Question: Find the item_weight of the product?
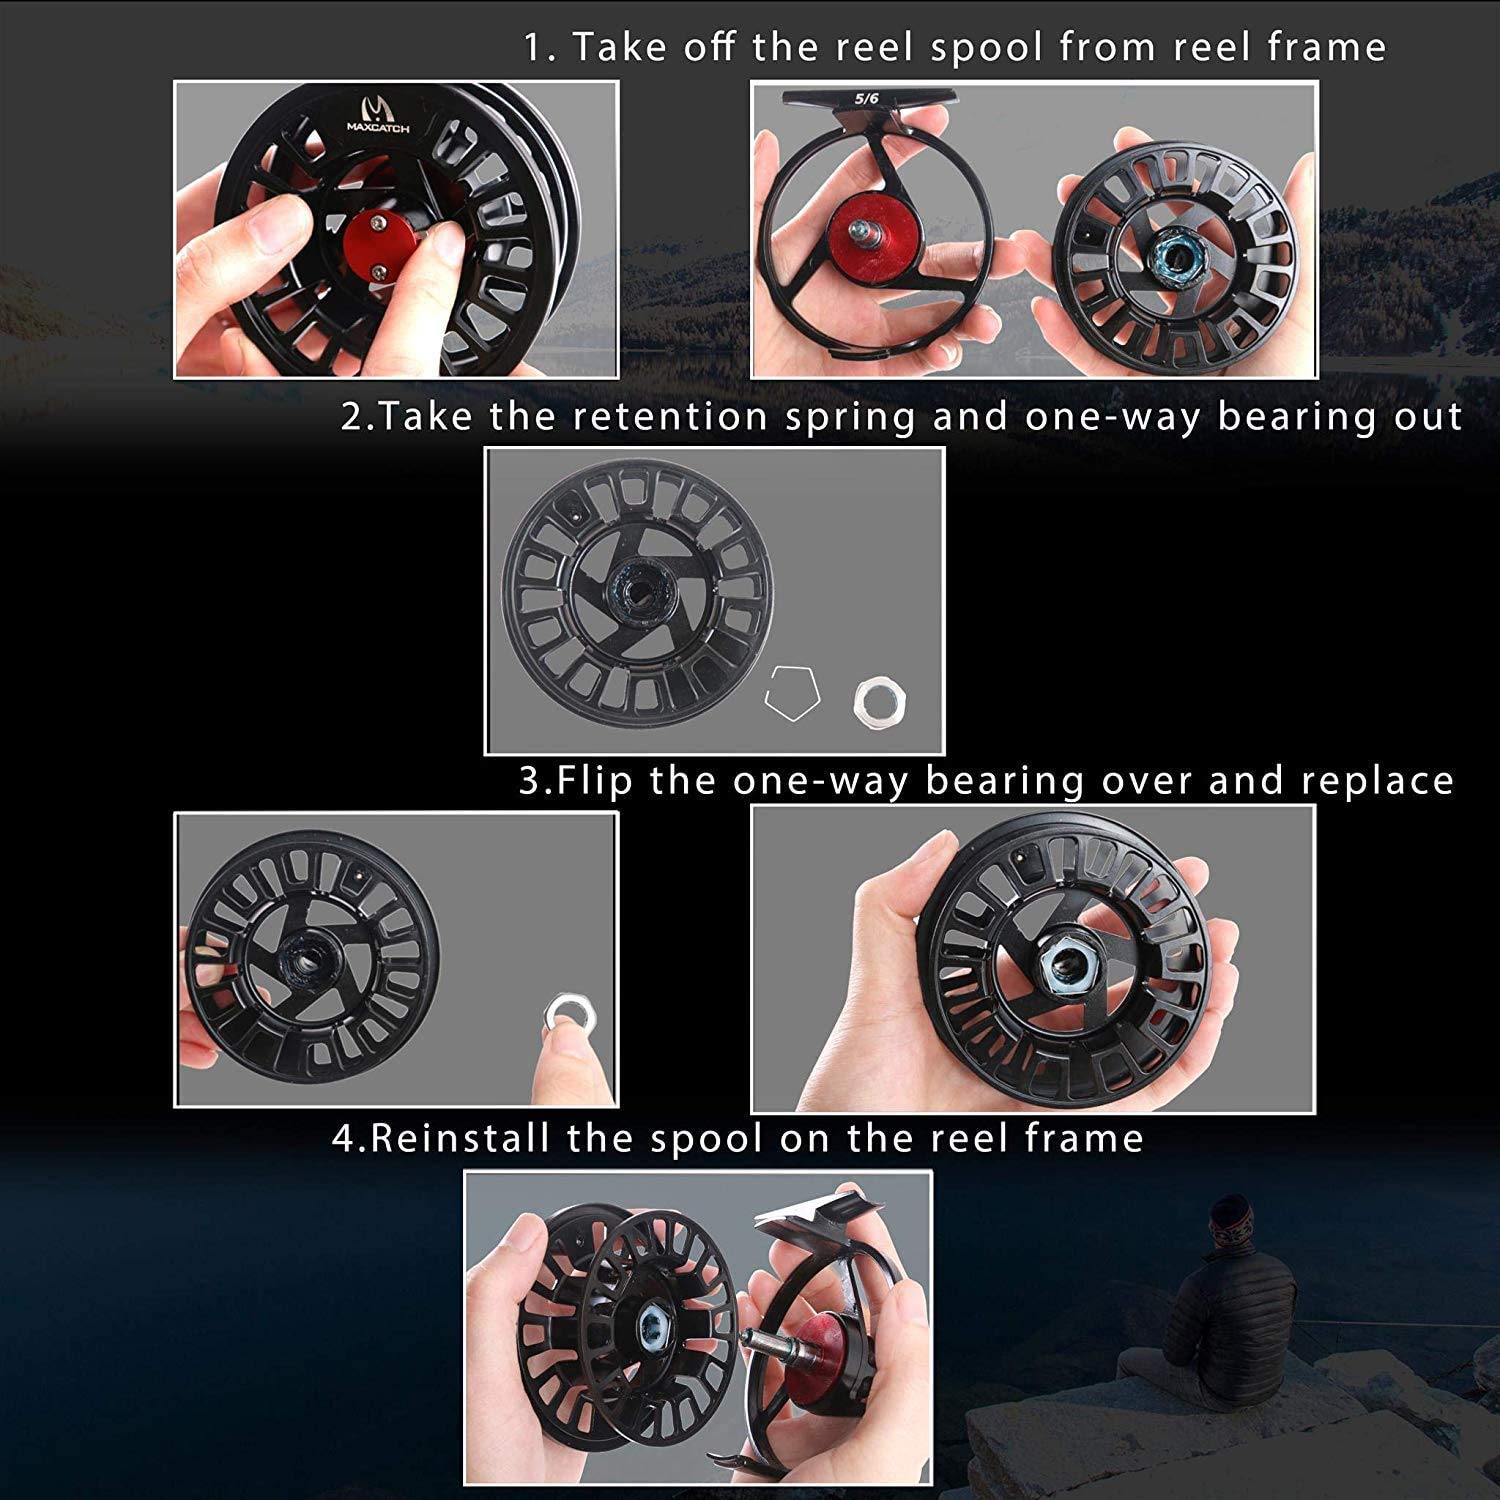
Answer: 3.0 ounce